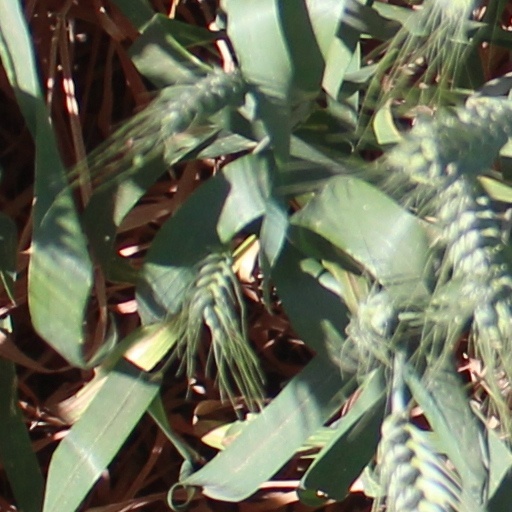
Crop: wheat